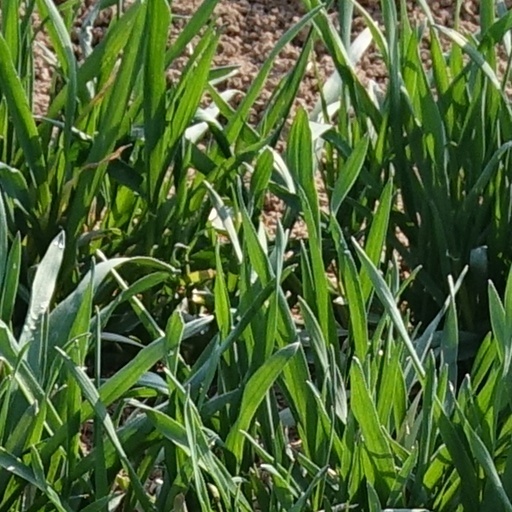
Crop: wheat